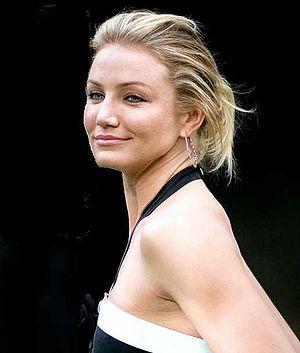
Cameron Diaz Madden /ˈkæm.ɹən ˈdi.az/, née le 30 août 1972 à San Diego en Californie, est une actrice américaine d'origine cubaine et espagnole ainsi que anglaise, néerlandaise et allemande.